Alan Khabalov

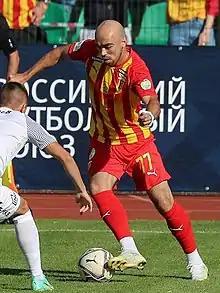
Khabalov with Alania in 2021

Alan Ruslanovich Khabalov (born 27 May 1995) is a Russian football midfielder who plays for FC Ufa.